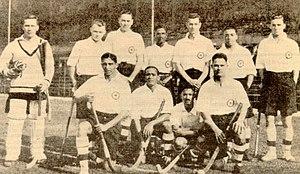
Richard James Allen, né le 4 juin 1902 à Nagpur et mort en 1969 à Bangalore, est un joueur indien de hockey sur gazon évoluant au poste de gardien de but.